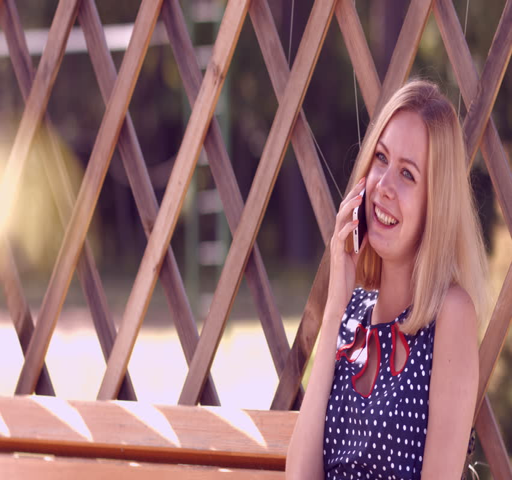
the girl in the garden talking on the phone